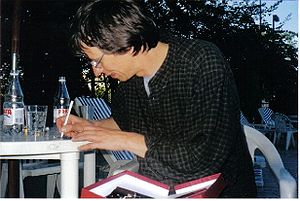
Christian Lorenz / Liv før indtræden i Rammstein
Christian   „Flake“ Lorenz
Christian Lorenz og er også kaldet Flake og Doktor spiller keyboard i det tyske industrial-band Rammstein.